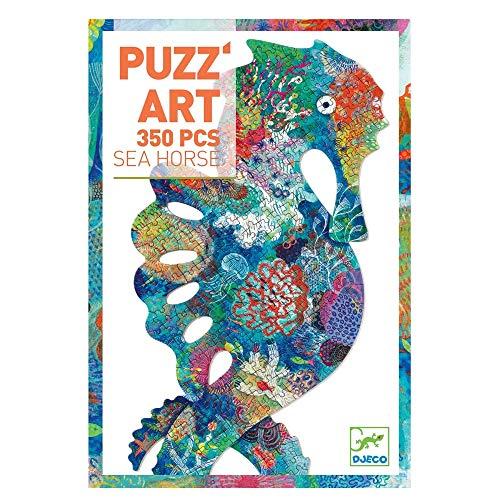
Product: DJECO Puzz Art Sea Horse Jig Saw Puzzle
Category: Toys & Games | Puzzles | Jigsaw Puzzles
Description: Build this beautiful and elaborate Sea Horse with its ocean theme, its world comes alive through the illustrations; 350 pieces, puzzle is 12 x 27 inches.
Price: $13.99
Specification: ProductDimensions:12x26.5x1inches|ItemWeight:3.2ounces|ShippingWeight:1.1pounds(Viewshippingratesandpolicies)|ASIN:B06XB9DHR2|Itemmodelnumber:DJ07653|Manufacturerrecommendedage:7-15years